Aag (1994 film)

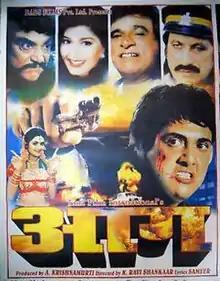
Release poster

Aag is a 1994 Indian Hindi-language action drama film directed by K. Ravi Shankar and produced by A. Krishnamurthy. It stars Govinda, Shilpa Shetty and debutant Sonali Bendre and served as the remake of the film "Maruthu Pandi".